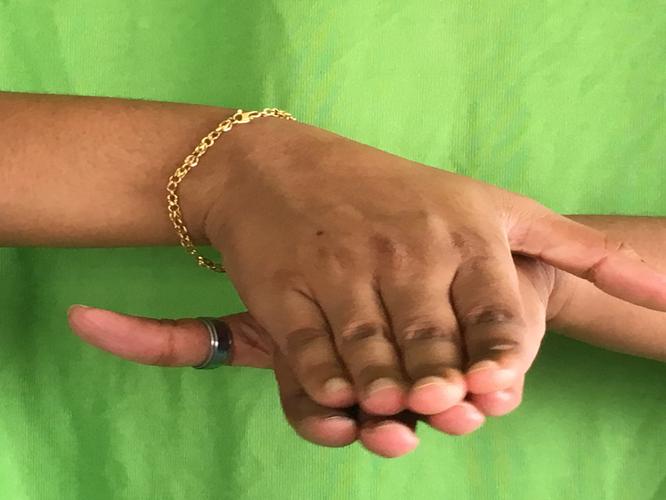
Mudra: Matsya
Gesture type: double_hand